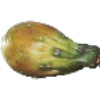
Label: cactus_fruit